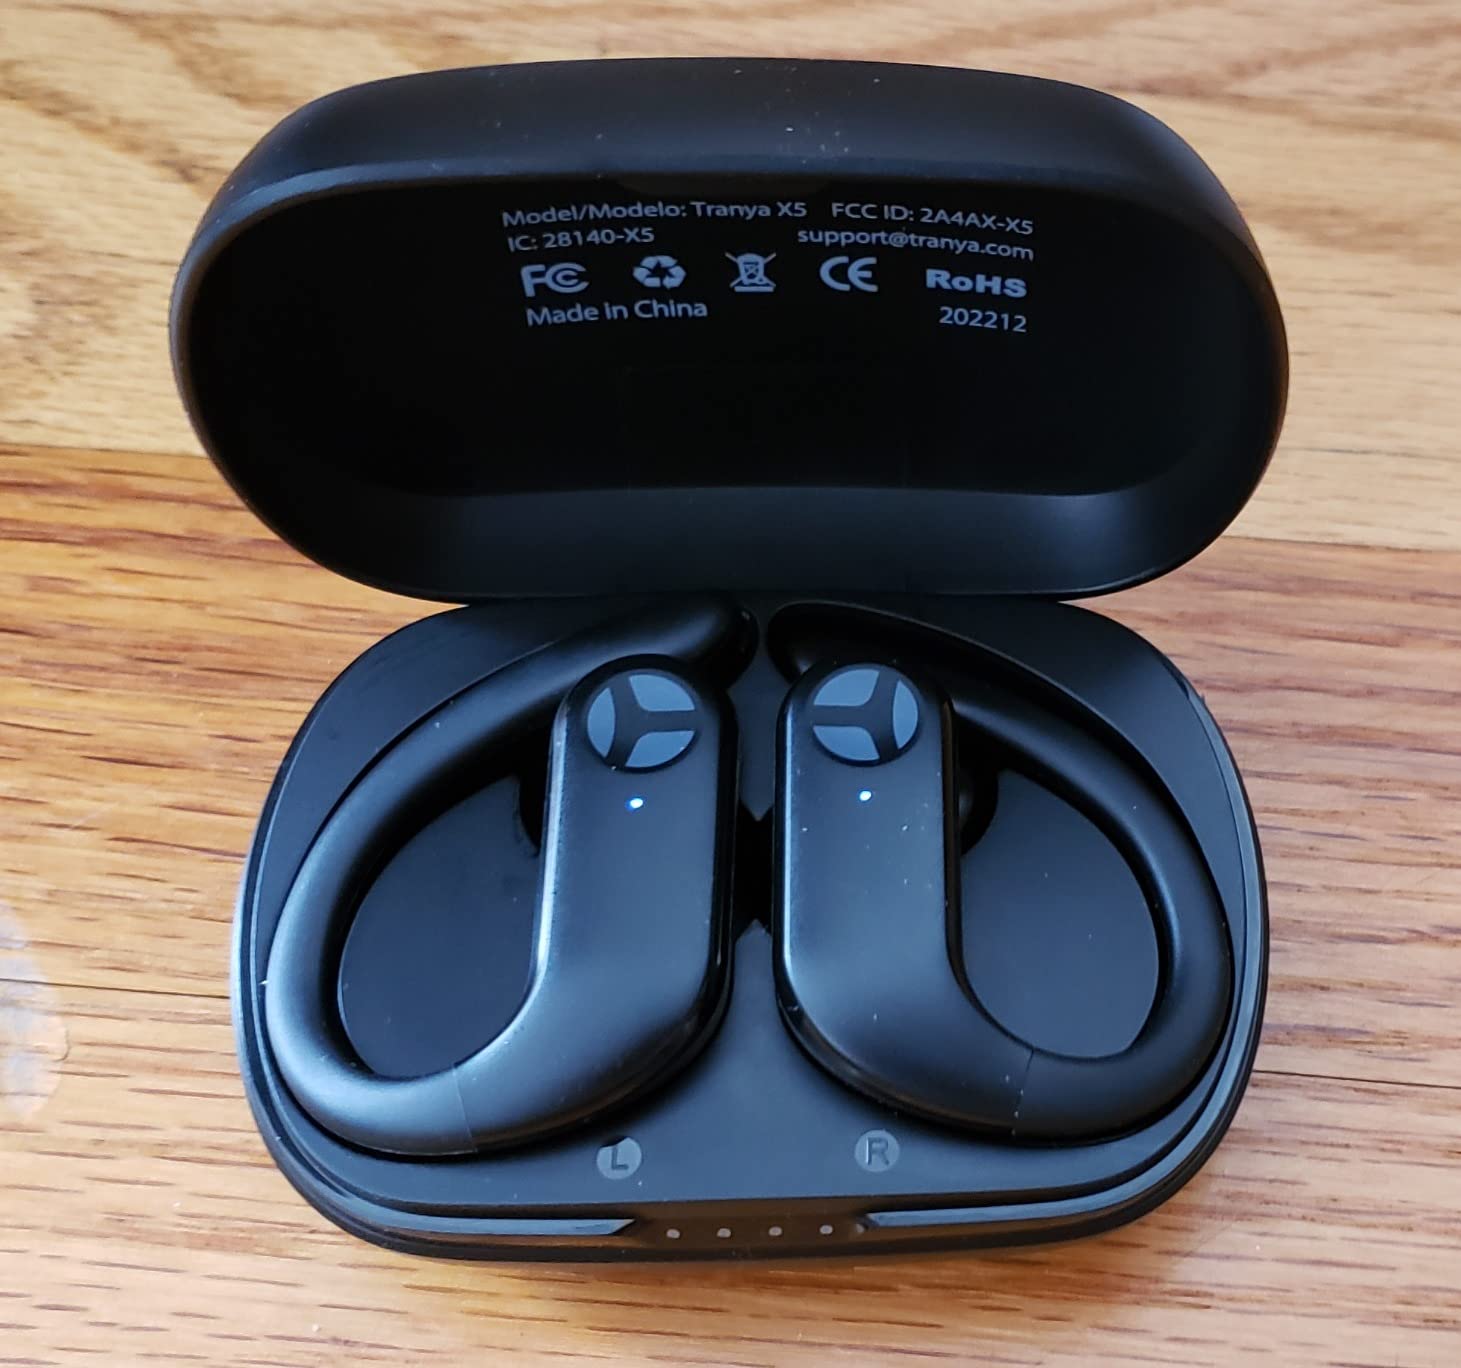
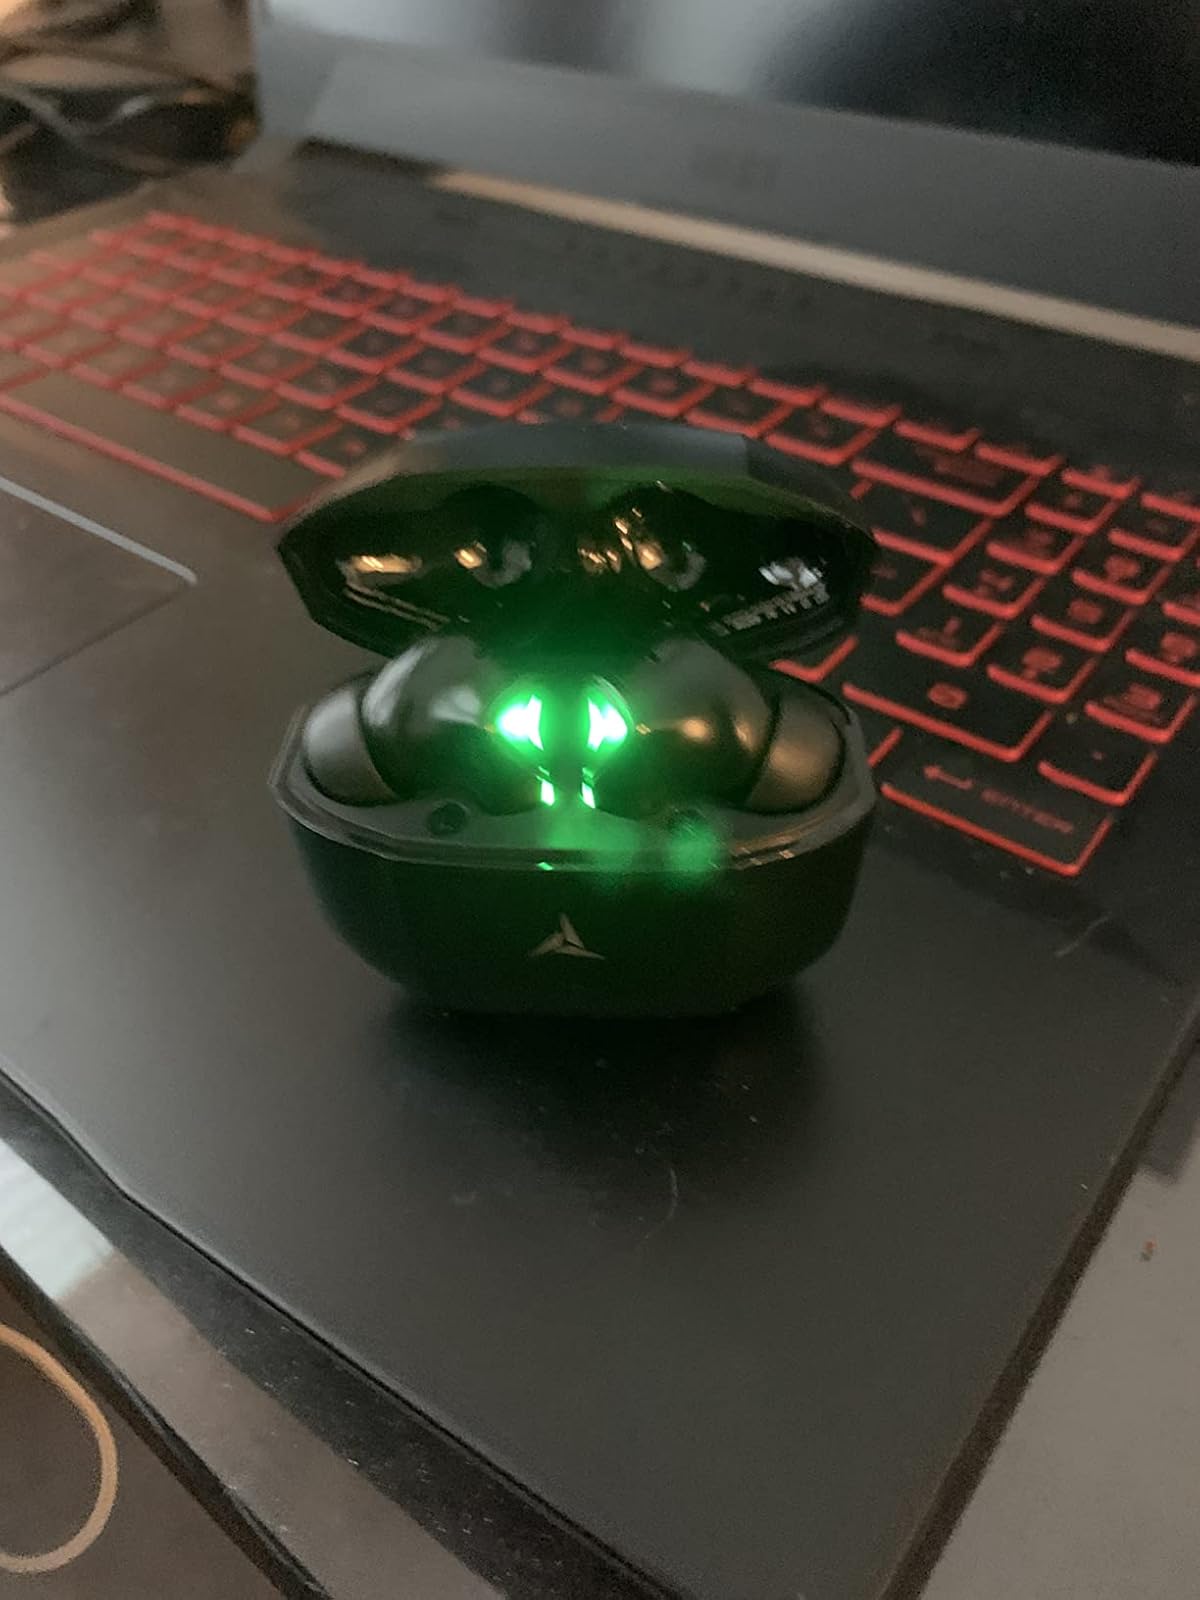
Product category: earbuds
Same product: no